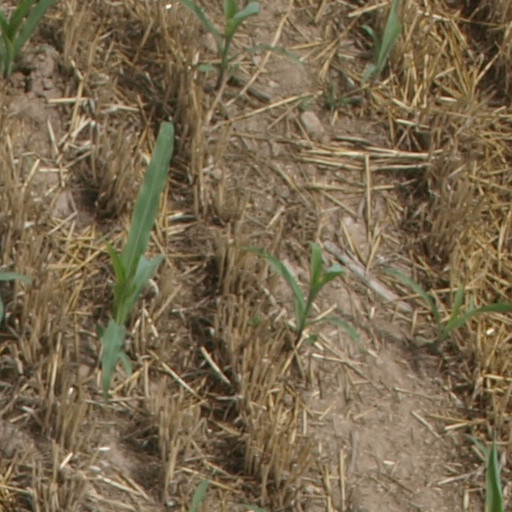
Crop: maize; corn